Varaha

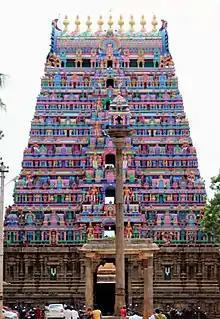
Bhuvarahasvami Temple in Srimushnam.

The earliest Varaha images are found in Mathura, dating to the 1st and 2nd century CE. The Gupta era (4th–6th century) in Central India temples and archaeological sites have yielded a large number of Varaha sculptures and inscriptions; signifying cult worship of the deity in this period. These include the anthropomorphic version in Udayagiri Caves and the zoomorphic version in Eran. Other early sculptures exist in the cave temples in Badami in Karnataka (6th century) and Varaha Cave Temple in Mahabalipuram (7th century); both in South India and Ellora Caves (7th century) in Western India. By the 7th century, images of Varaha were found in all regions of India, including Kashmir in the north. By the 10th century, temples dedicated to Varaha were established in Khajuraho (existent, but worship has ceased), Udaipur, Jhansi (now in ruins) etc. The boar was celebrated in the first millennium as a "symbol of potency".